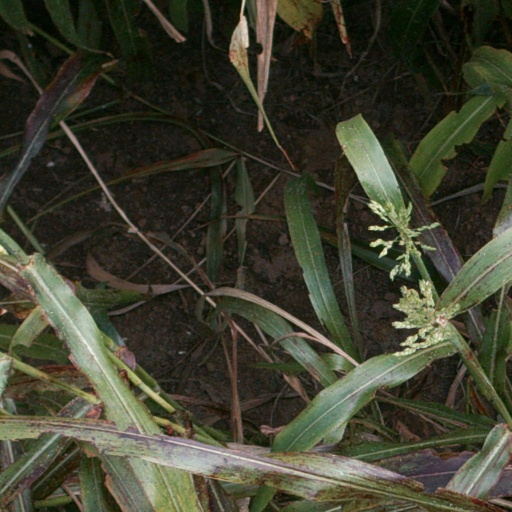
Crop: sorghum